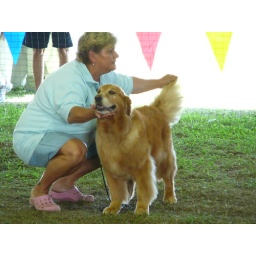
Diva, a golden retriever being stacked by her handler at the mock dog show.